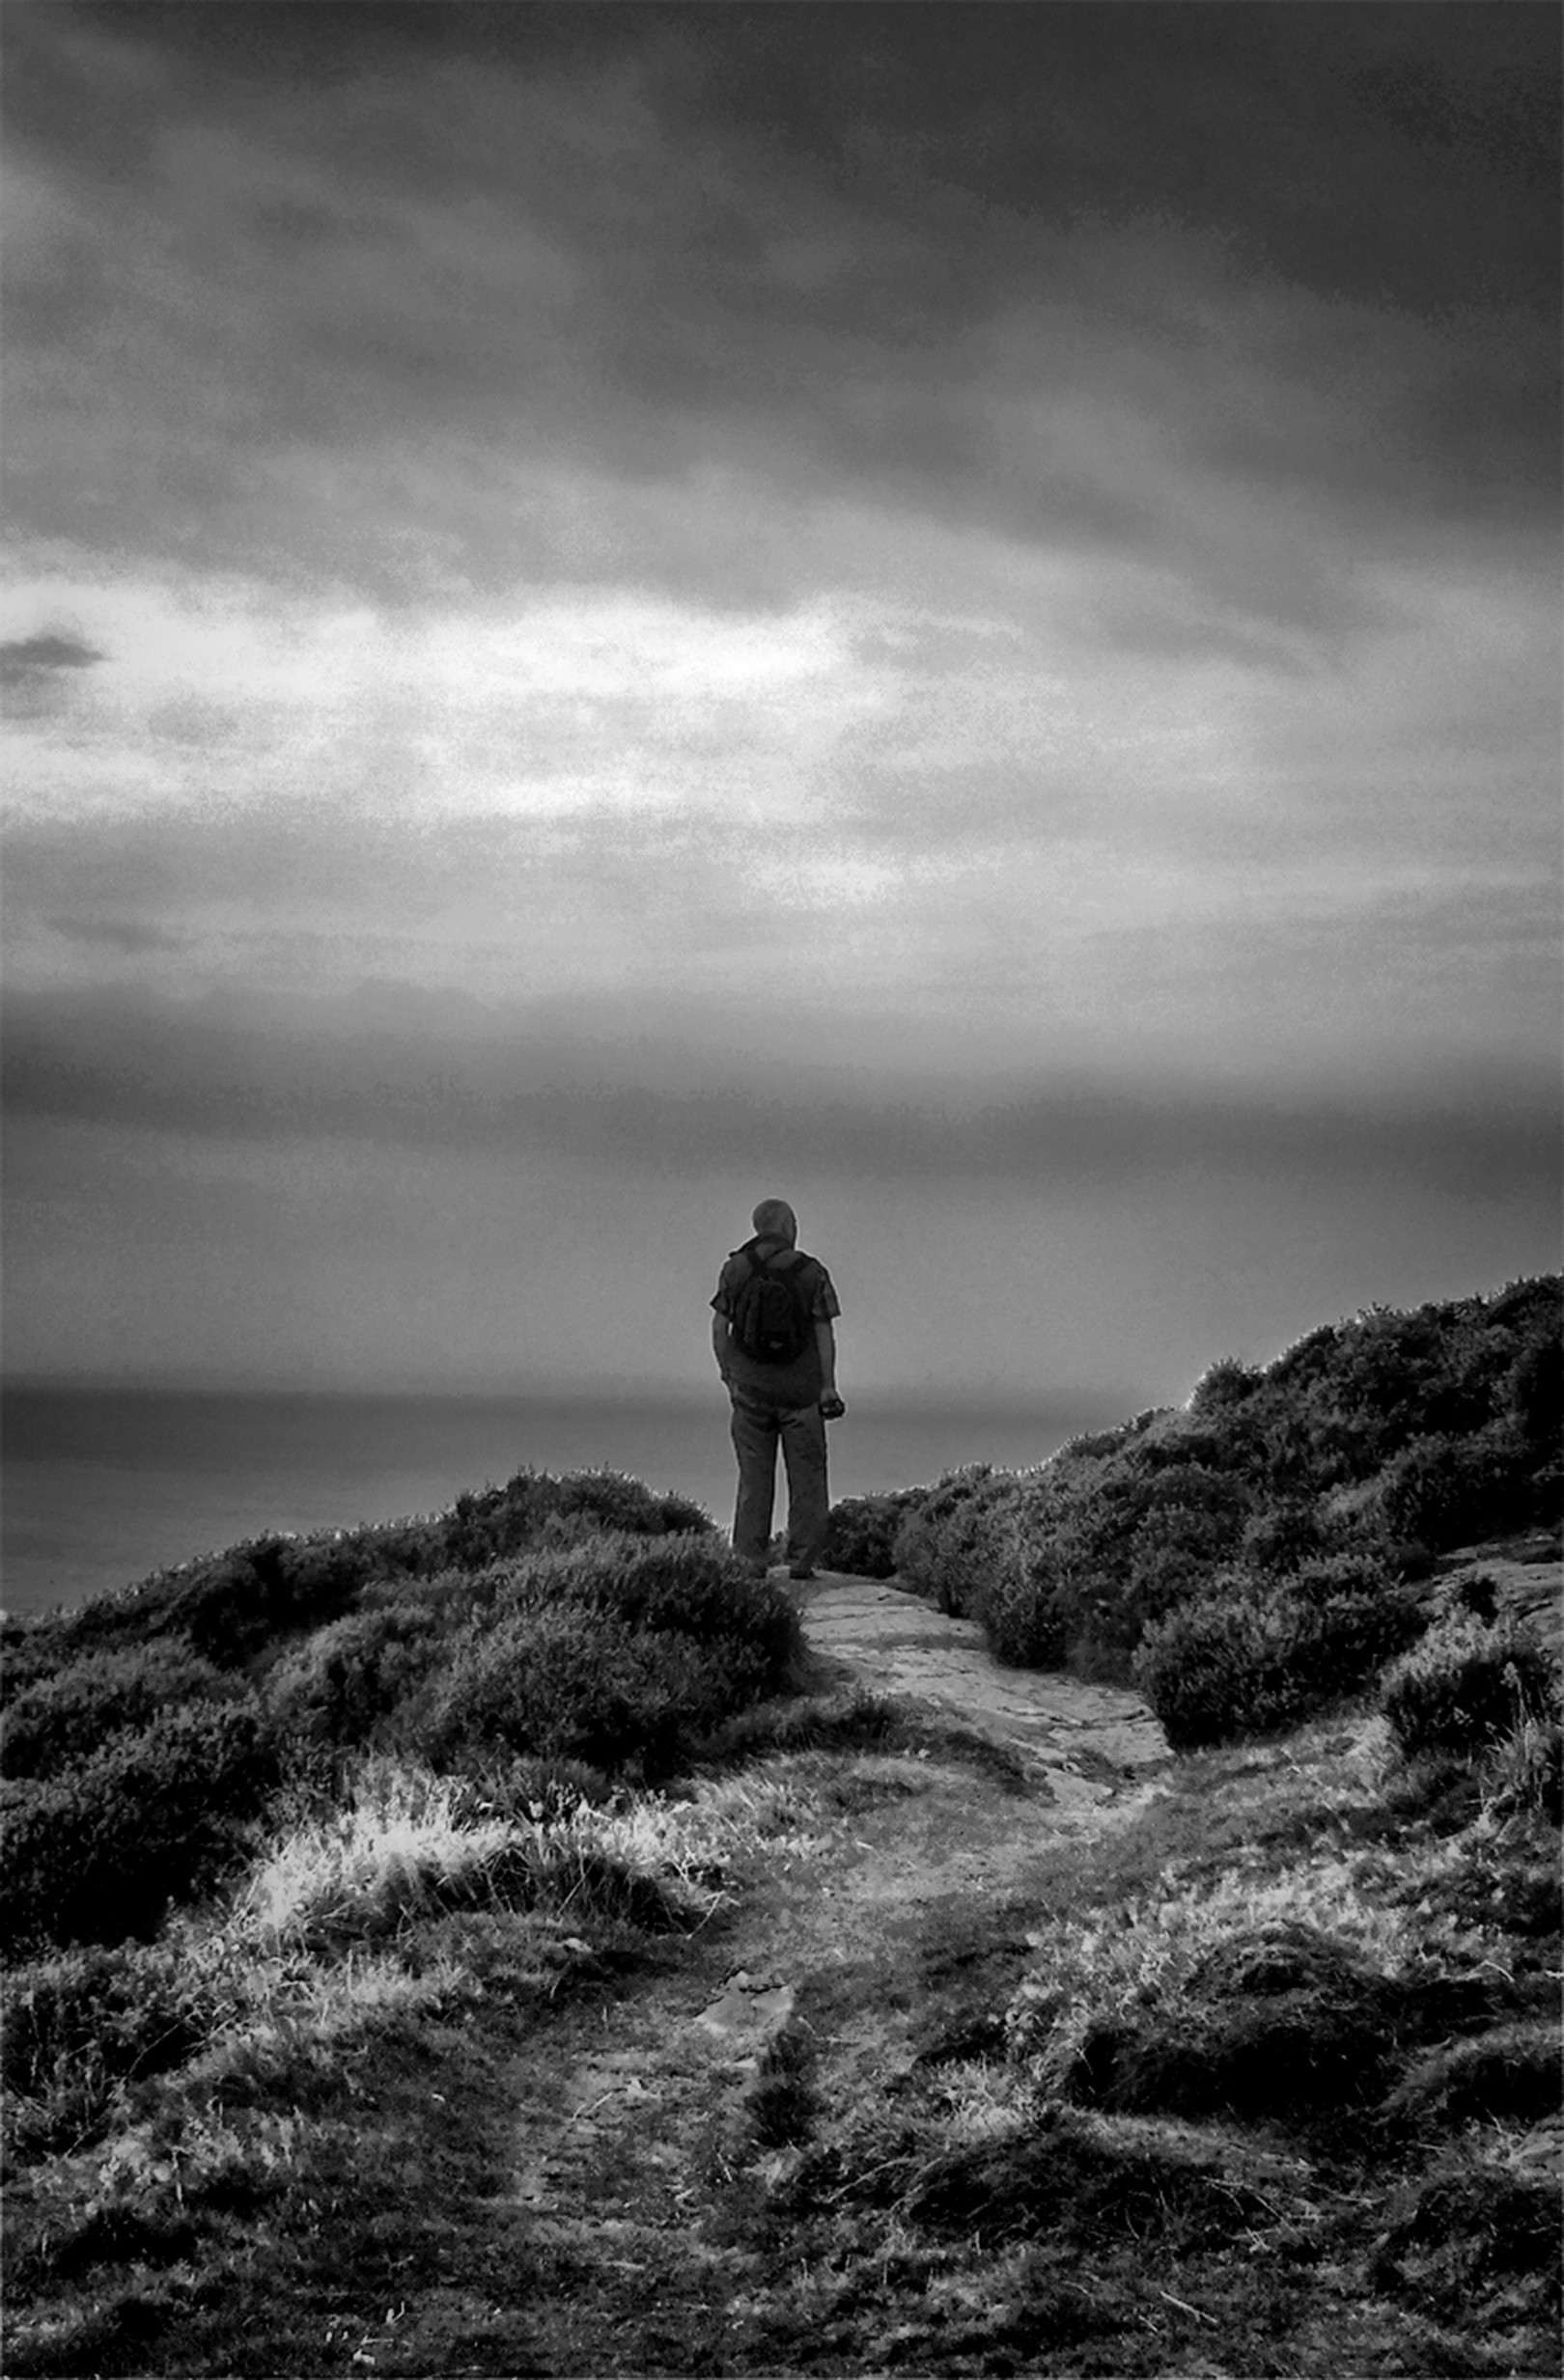
man, sea, coast, water, nature, rock, ocean, horizon, person, cloud, black and white, sky, shore, wave, view, dawn, dusk, tower, darkness, black, monochrome, skies, monochrome photography, atmospheric phenomenon, wind wave